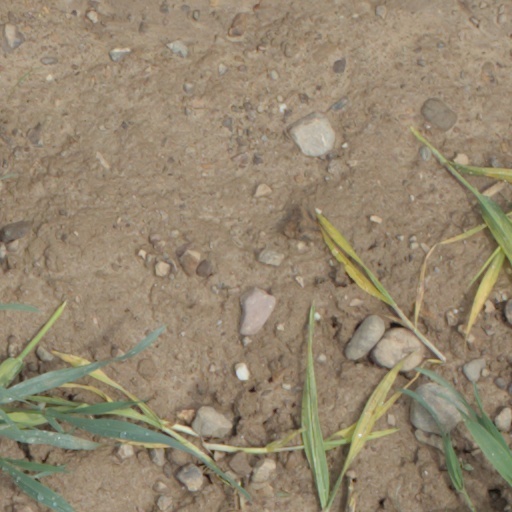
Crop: wheat